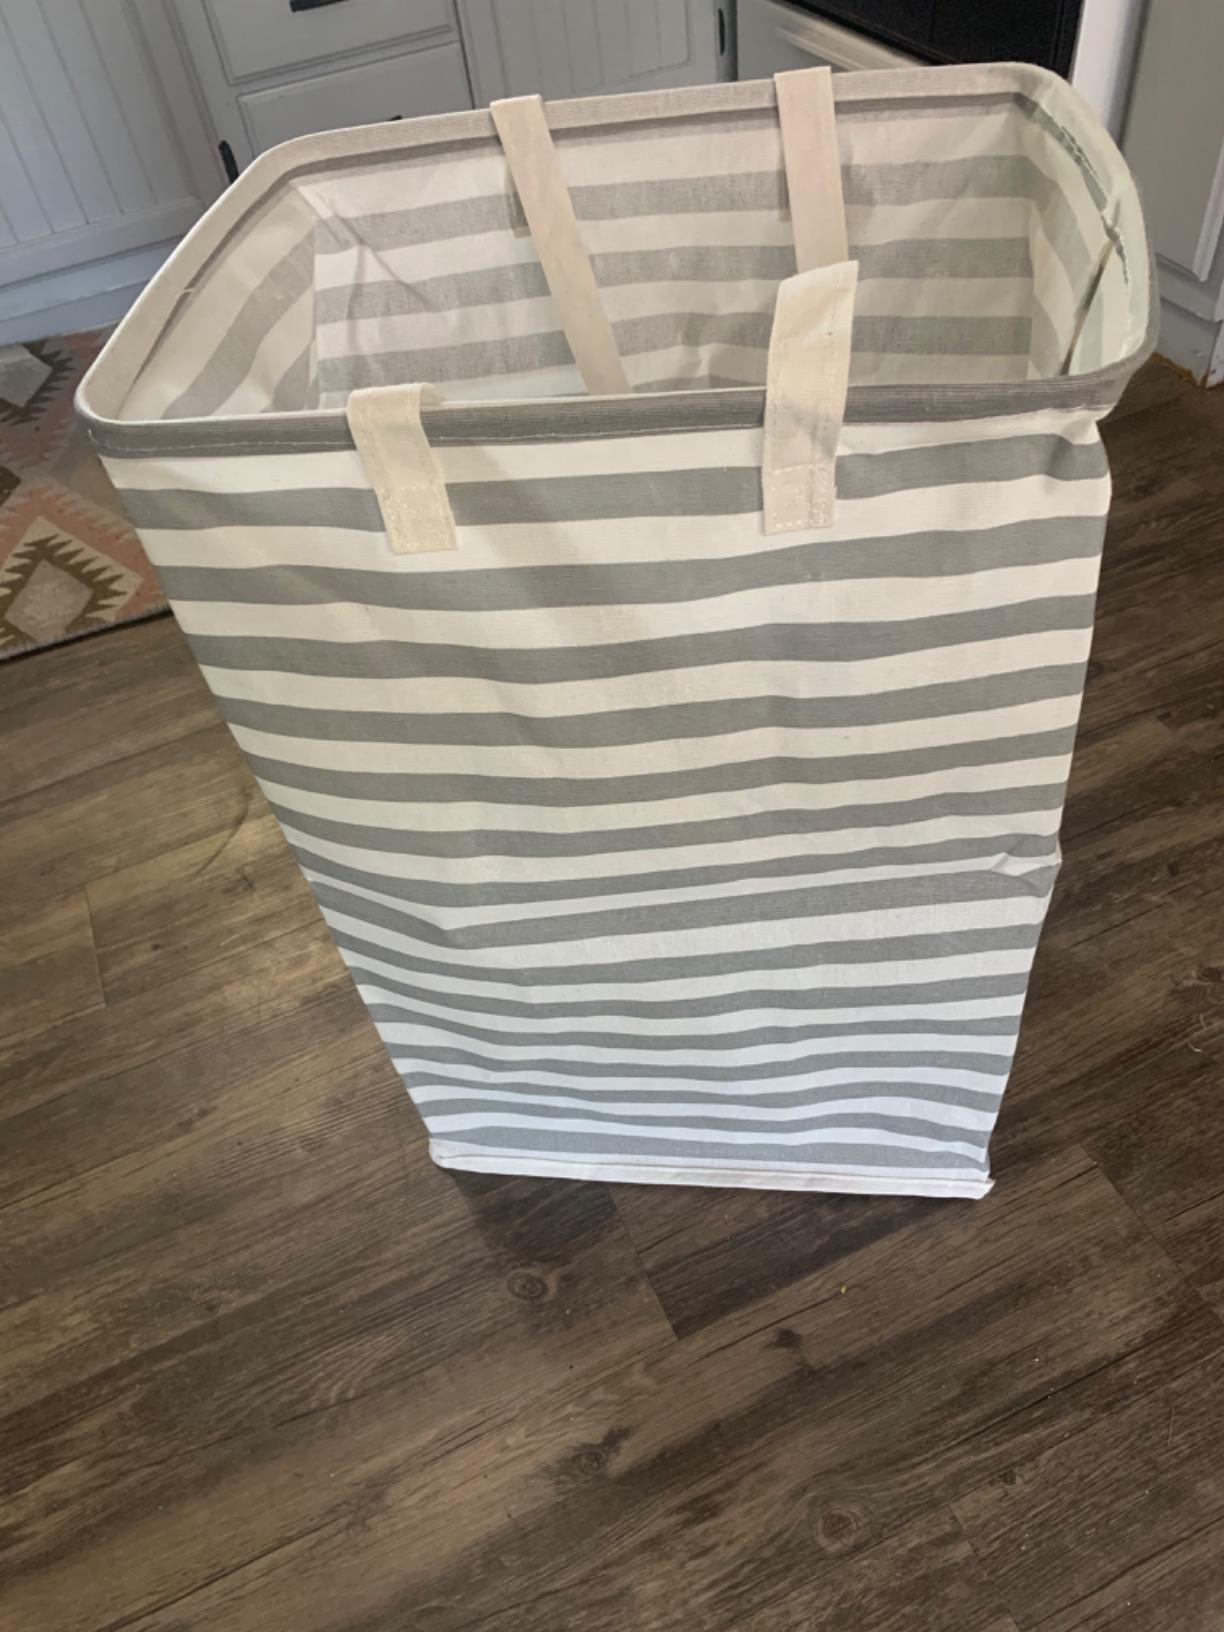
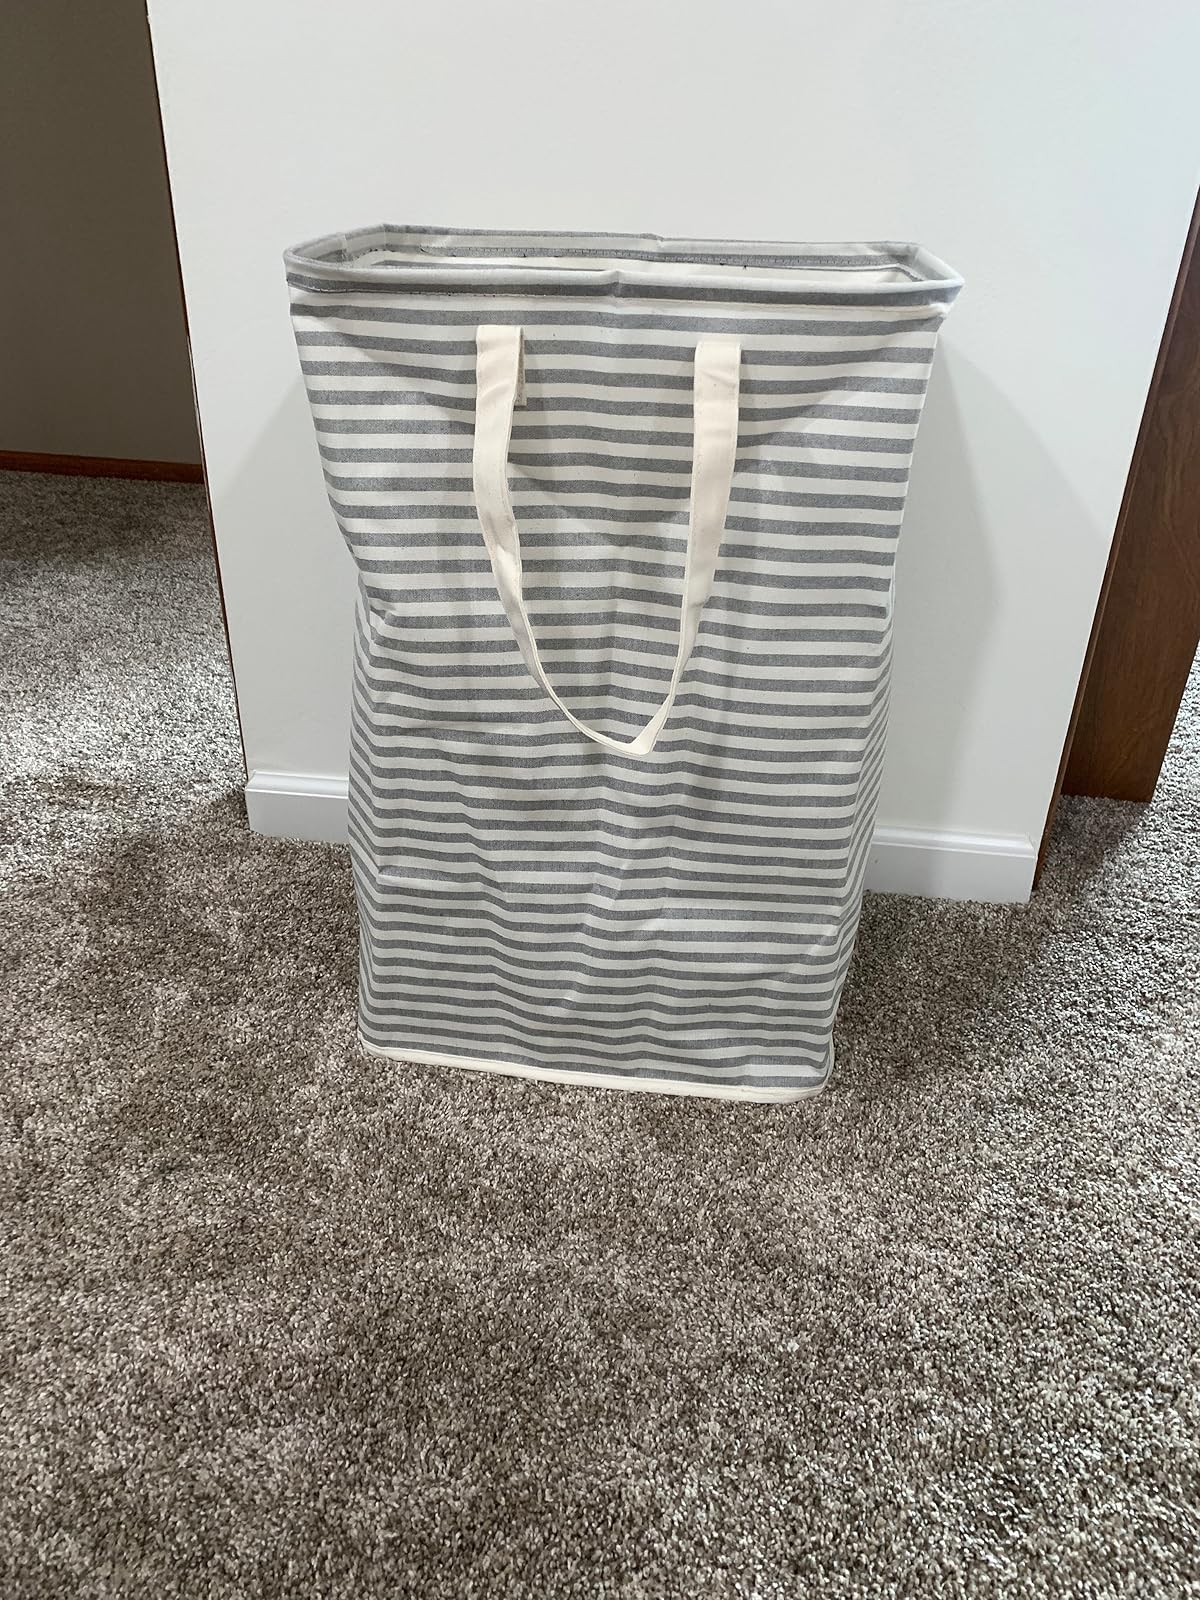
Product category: items_hamper
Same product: no